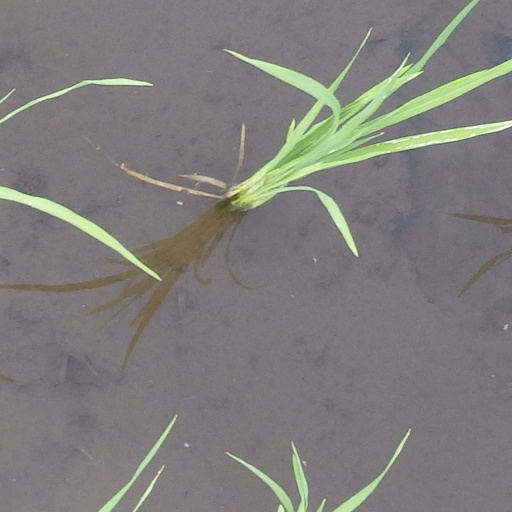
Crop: rice